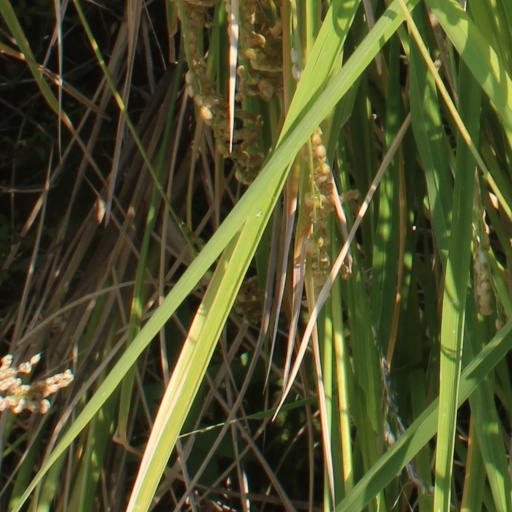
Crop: rice